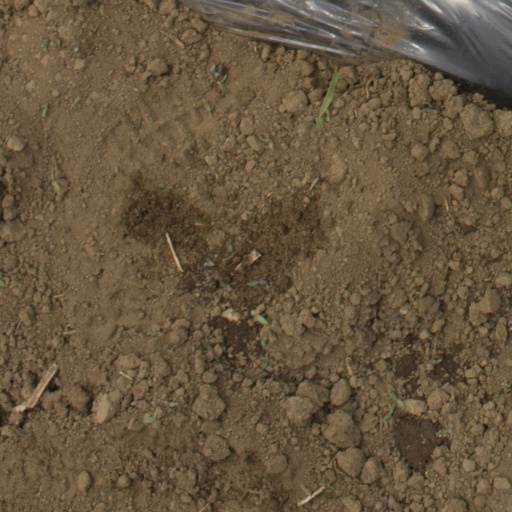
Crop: Jerusalem artichoke